March of the Dungarees

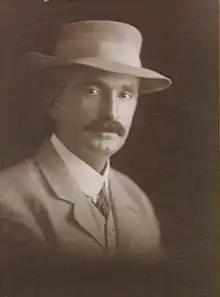
Arthur Hoey David (pen name Steele Rudd), 1910

The Dungarees set out from Glengallan in the early afternoon of 16 November 1915 for the 16 kilometre march to Allora. They stopped at Mount Marshall for afternoon tea, before heading into Allora for the night. The shops were decorated with bunting, the school bell rang out, and the town band accompanied them into town. They stopped to pay their respects at the Boer War Memorial where the Allora Mayor, Cr T Muir, made a speech. The memorial had been unveiled in 1904 by Colonel (later Sir) Harry Chauvel, honouring the four local men who died, and 35 others who served in the southern African conflict. The men were supplied with a hot dinner at Weatherley's Café.